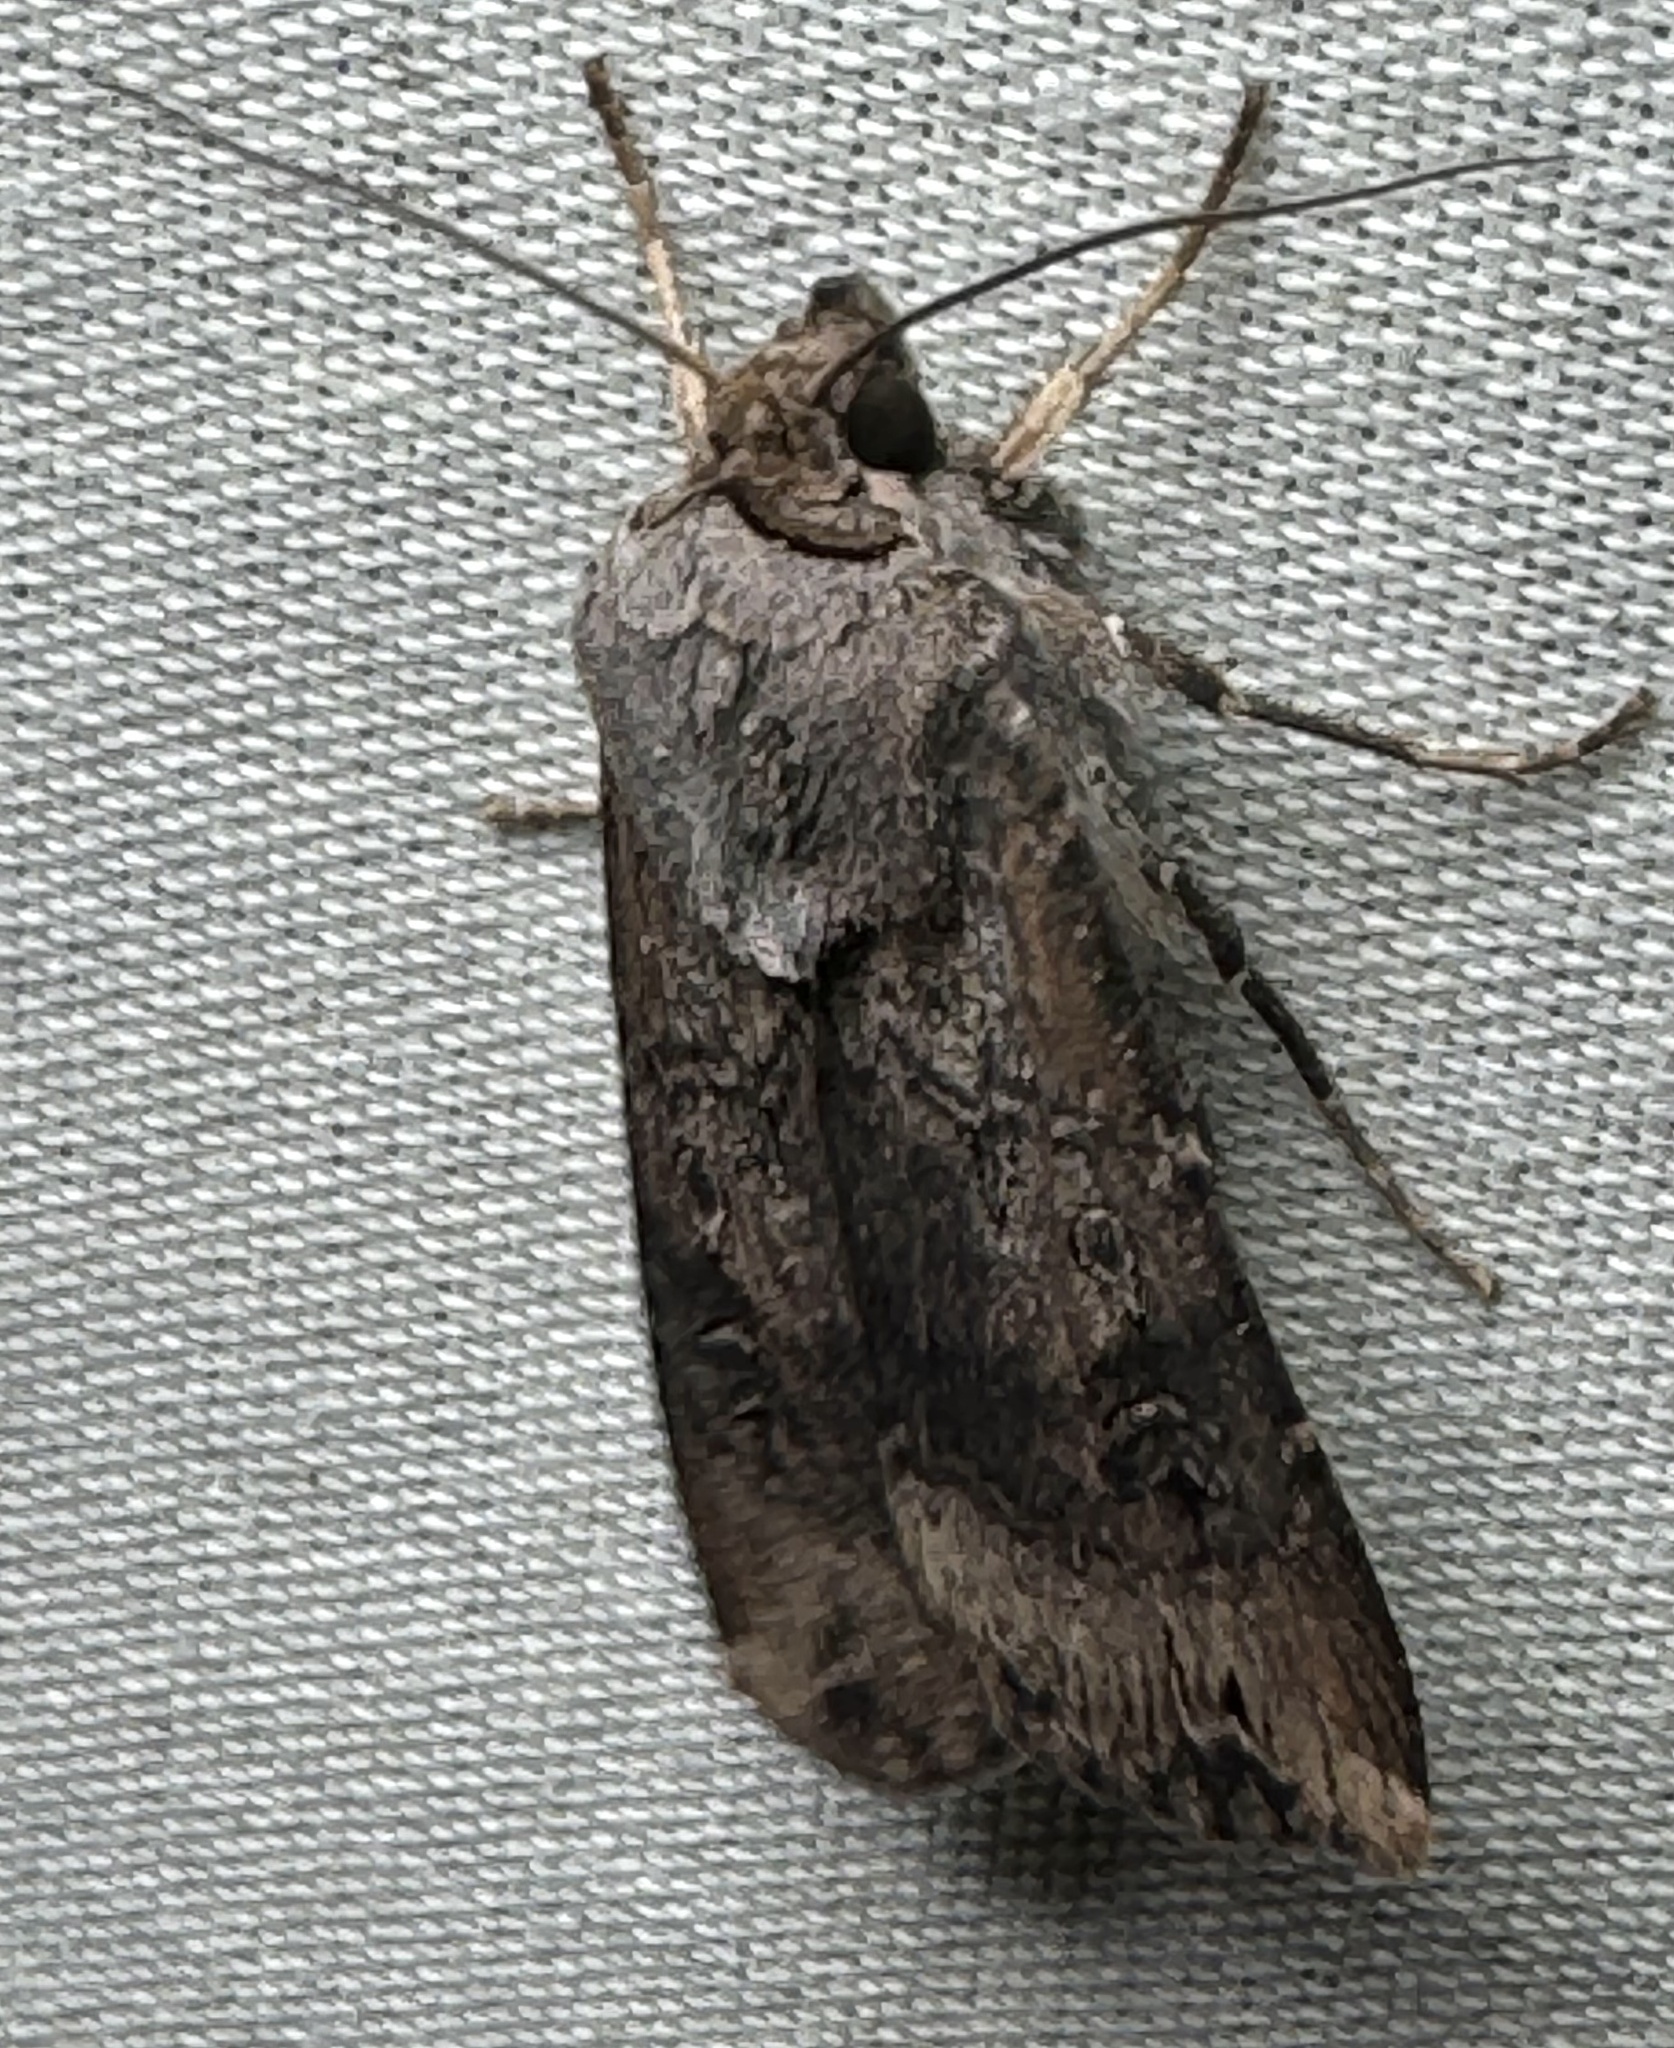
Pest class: cutworms